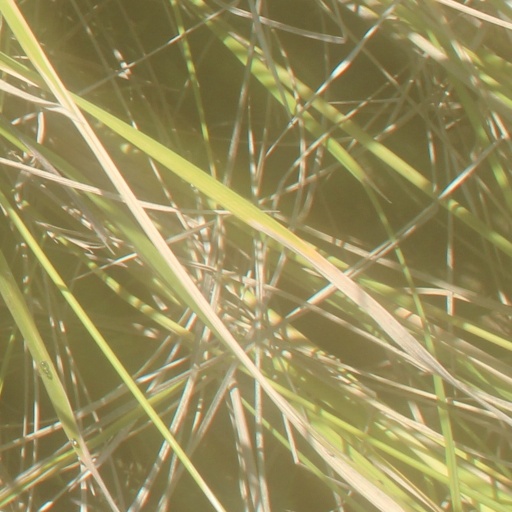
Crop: rice